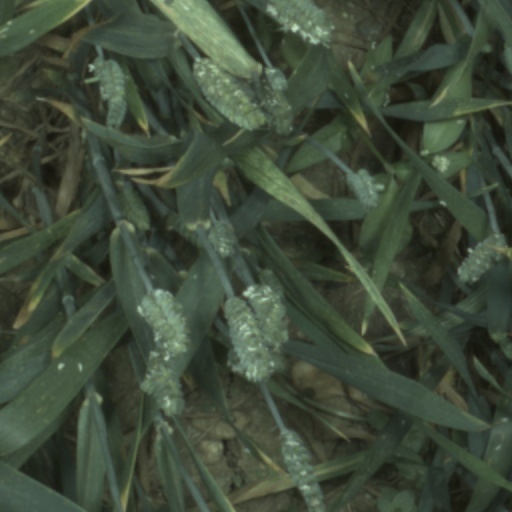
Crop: wheat